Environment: real
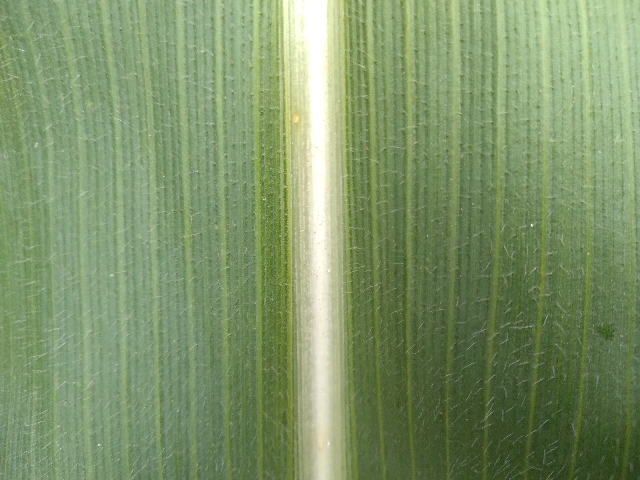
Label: healthy